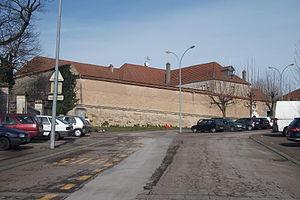
La Maison d'arrêt de Vesoul
Vesoul est une commune de l'est de la France, préfecture du département de la Haute-Saône en région Bourgogne-Franche-Comté et chef-lieu de cantons et d'arrondissement. La ville est aussi le siège de la communauté d'agglomération de Vesoul et du pays de Vesoul et du Val de Saône. Elle fait partie de la région culturelle et historique de Franche-Comté. Située au nord de la Métropole Rhin-Rhône, Vesoul compte, en 2015, 15 058 habitants intra-muros et l'aire urbaine de Vesoul totalise 59 262 habitants. Ses habitants sont appelés Vésuliens.
La Maison d'arrêt de Vesoul est une prison située à Vesoul, dans le département de la Haute-Saône en Bourgogne-Franche-Comté. Ouverte en 1837, la maison d'arrêt est située place Beauchamp, derrière le collège Gérôme. Elle a une architecture hispano-mexicaine. L'établissement reçoit les détenus en attente de jugement.